Stewart Cheifet

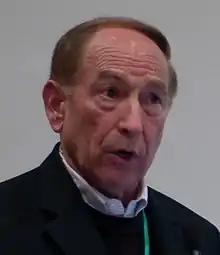
Stewart Cheifet in 2007

Stewart Cheifet (born September 24, 1938) is an American television presenter, best known for his work presenting and producing "Computer Chronicles" and "Net Cafe". He has also worked in other reporting positions for PBS and ABC, and others. Raised in Philadelphia, he attended Central High School and graduated from the University of Southern California in 1960 with a degree in Mathematics and Psychology and went on to graduate from Harvard Law School. Cheifet taught journalism classes at the Donald W. Reynolds School of Journalism at the University of Nevada, Reno.